Phi Sigma Gamma

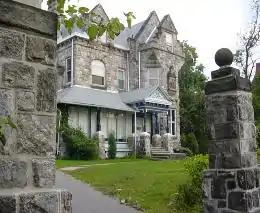
Chapter house of "Zeta chapter"

During the 1950s and 1960s, the "Zeta chapter" at Philadelphia College of Osteopathic Medicine was adjacent to the campus on 48th Street in Philadelphia.